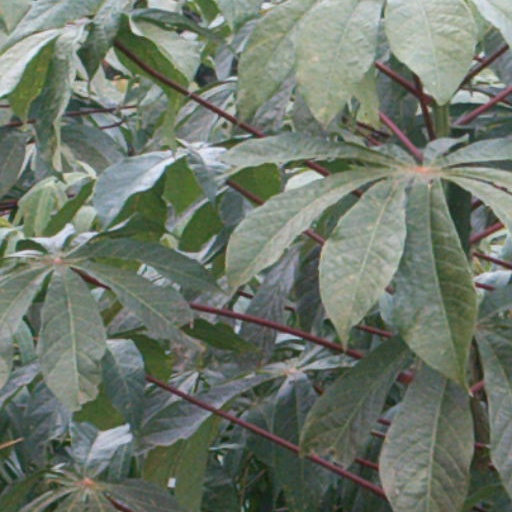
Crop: cassava